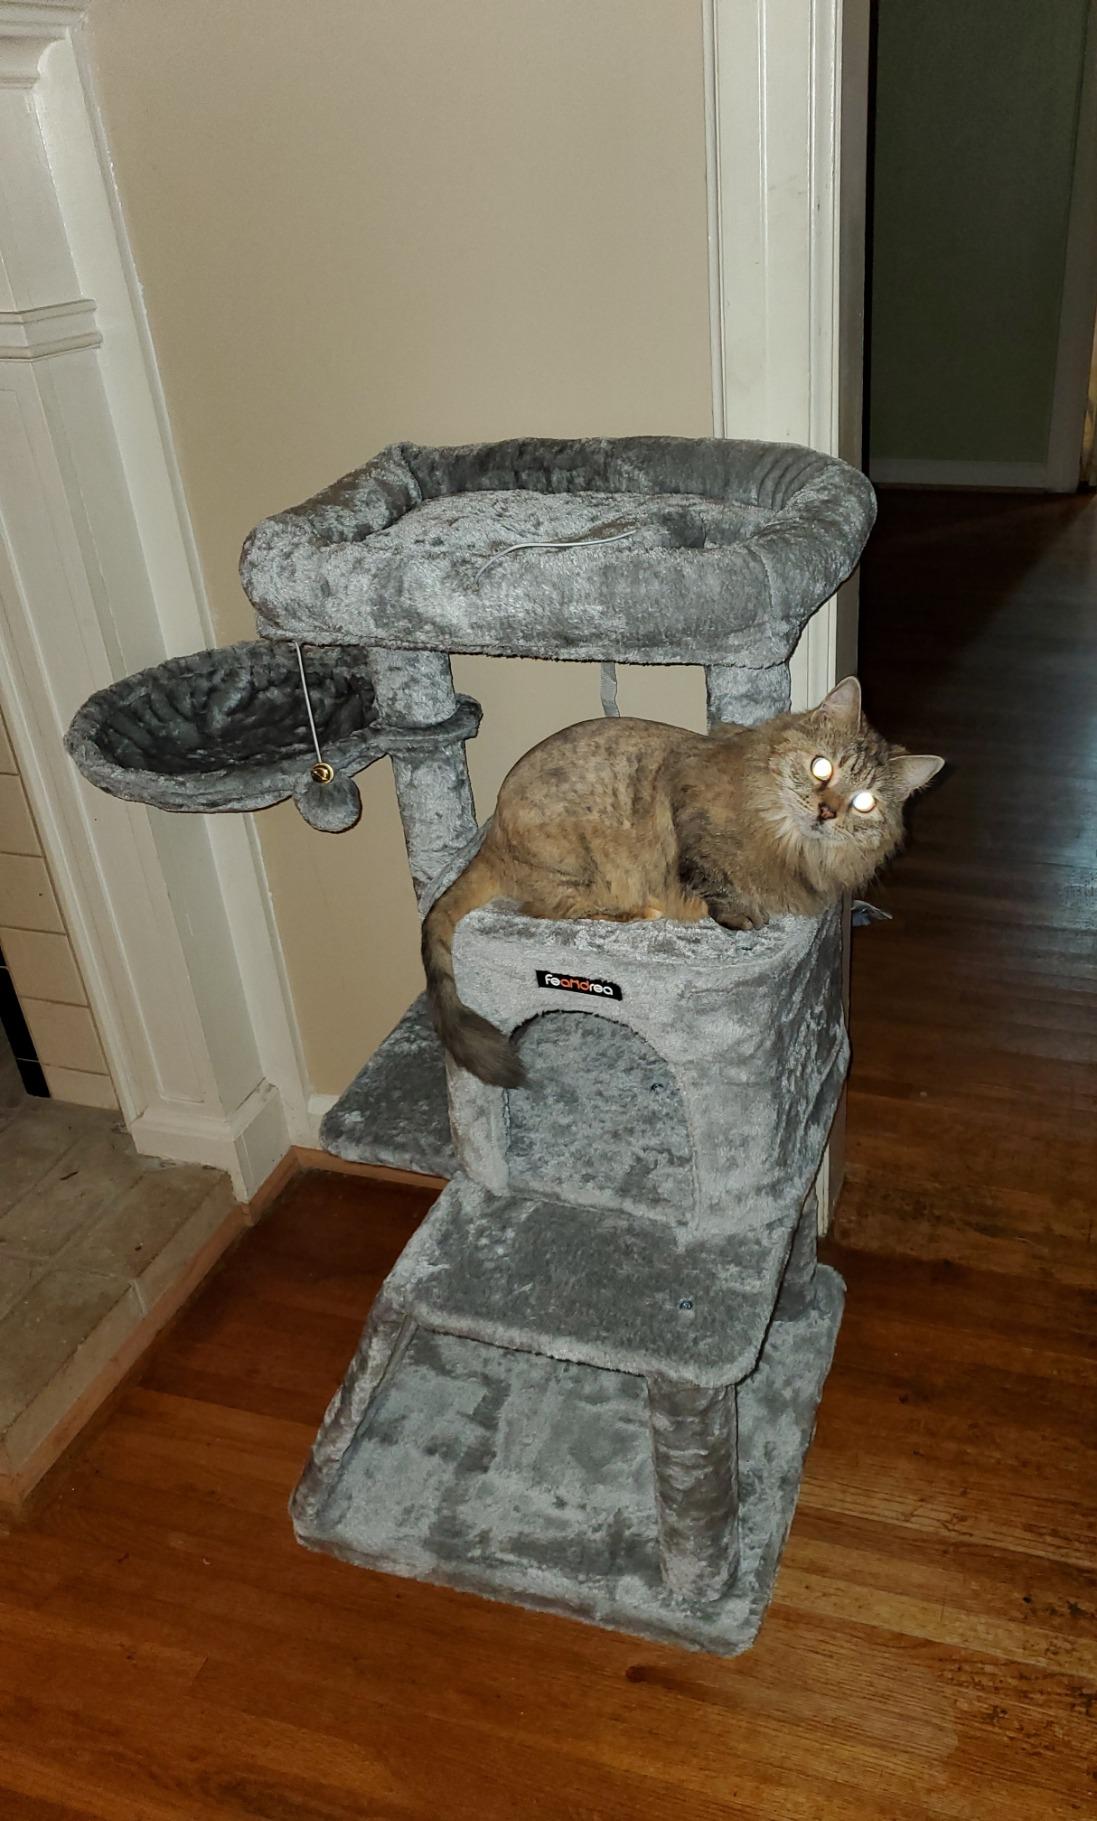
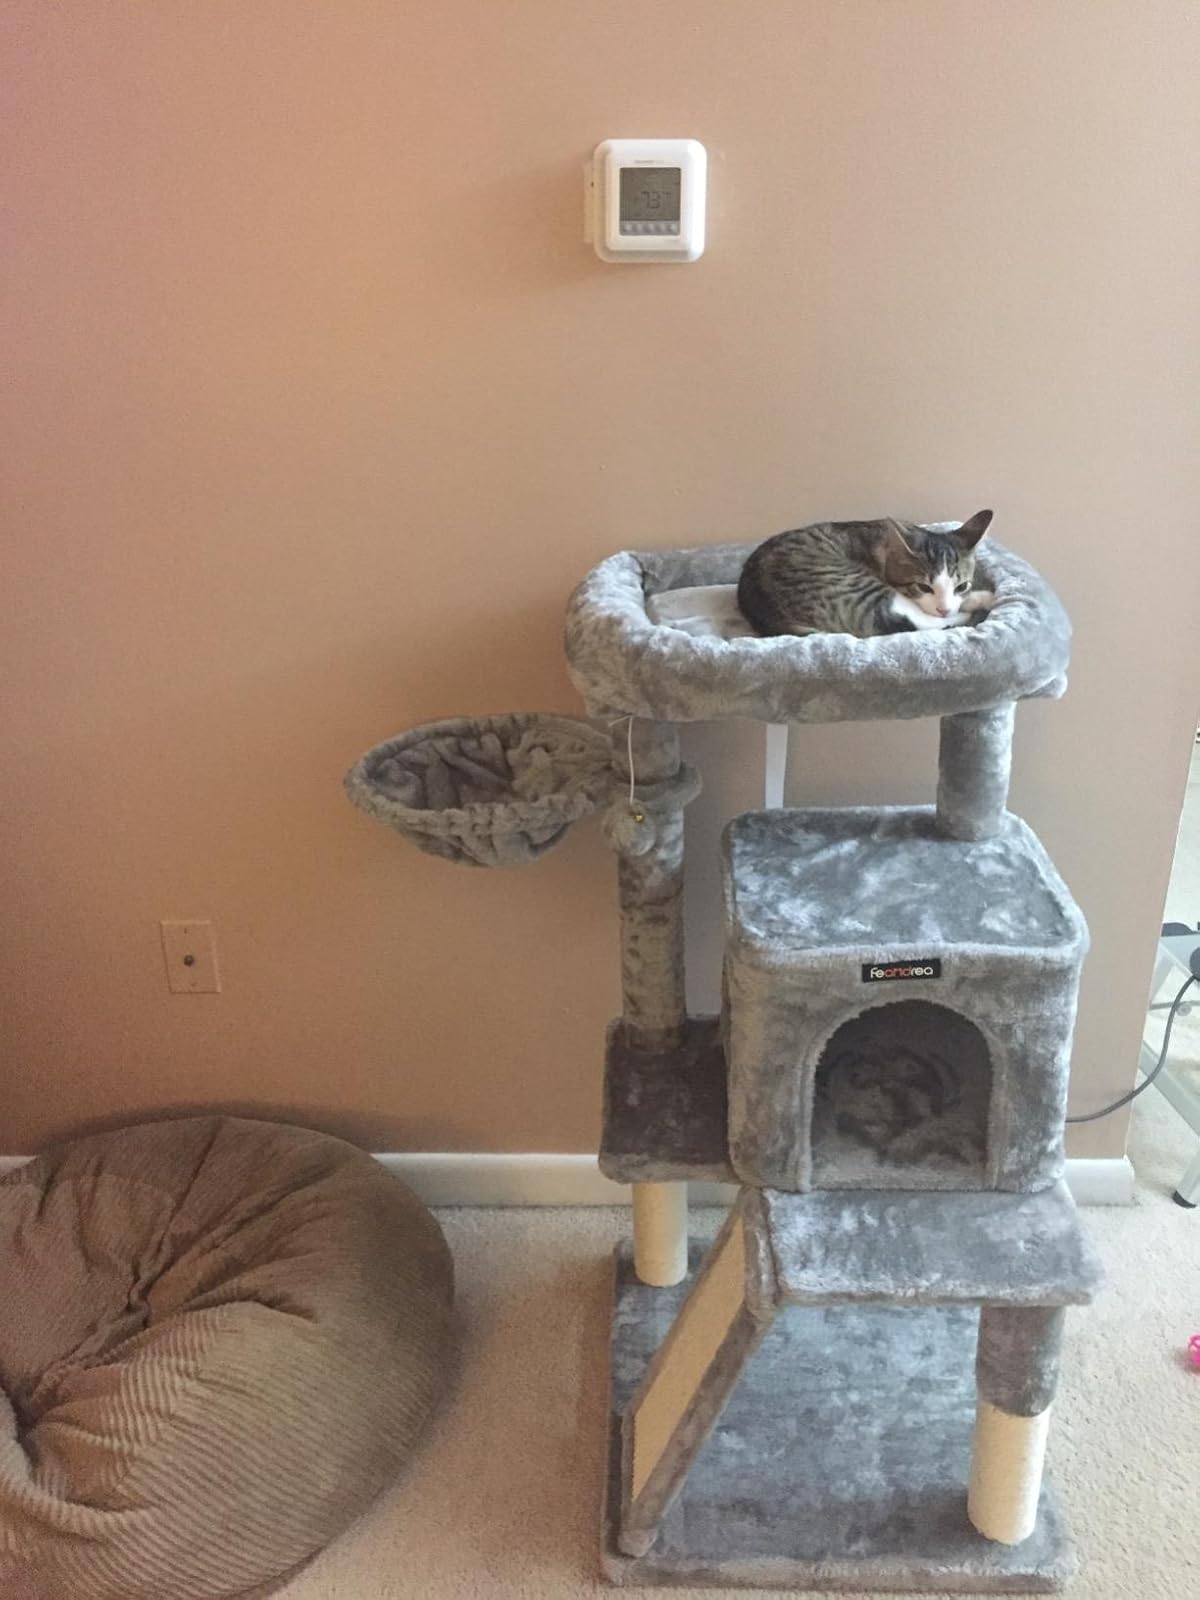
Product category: items_cat tree
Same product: yes